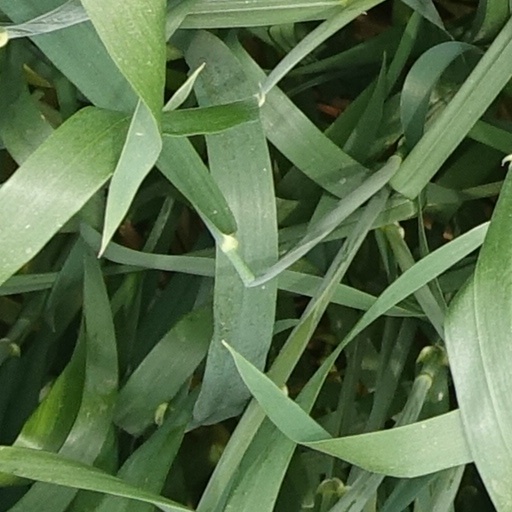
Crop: wheat